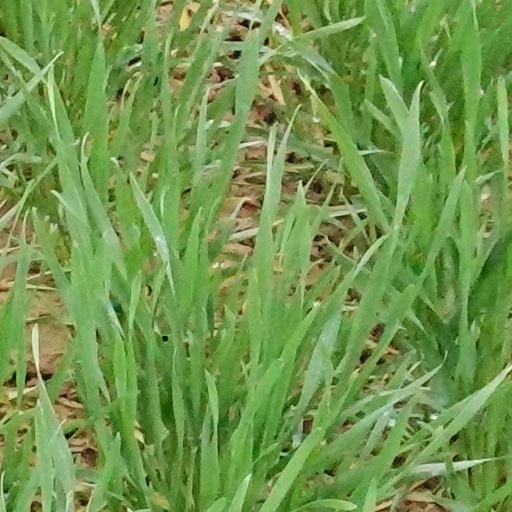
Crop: wheat